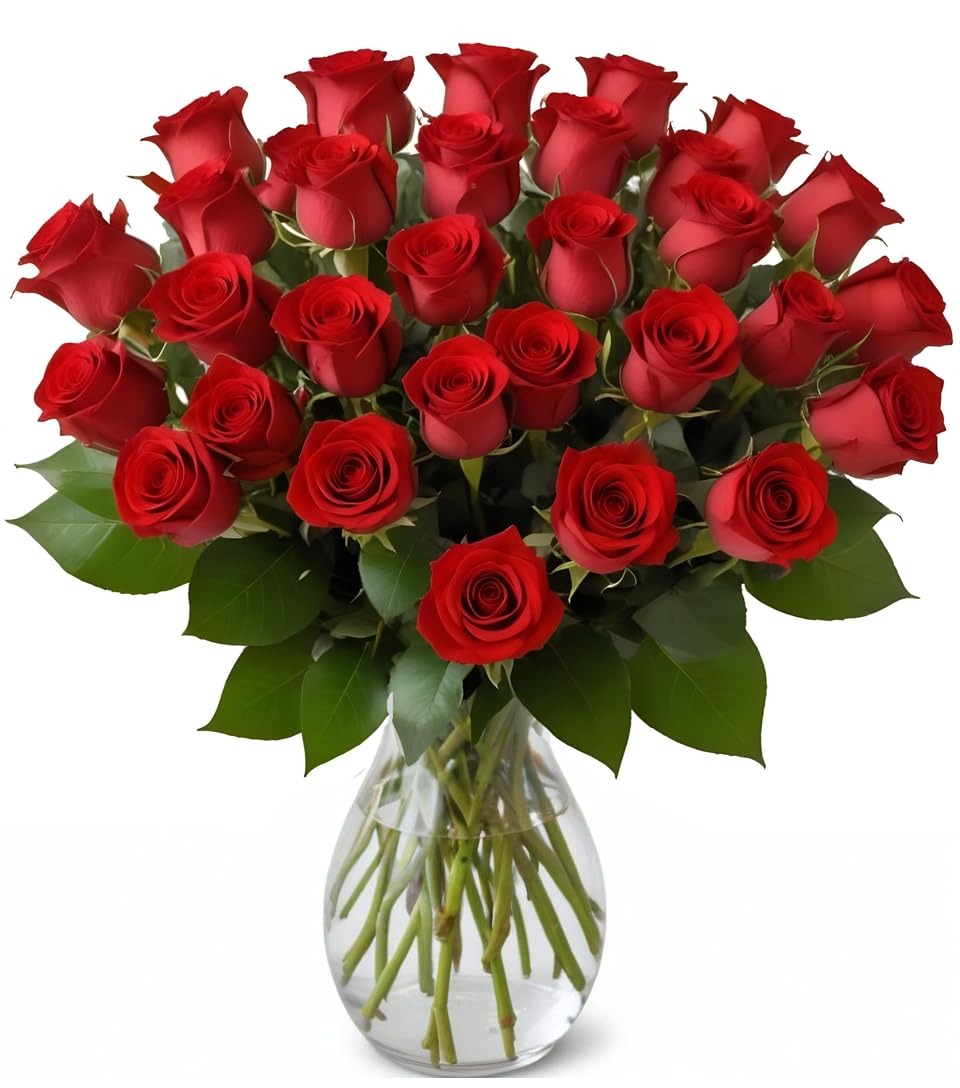
Item Name: 25 Red Roses in a vase | Pre-Book Mother's Day Flowers by Arabella Bouquets | Real Fresh Flowers for Delivery, Gift for Birthday, Congratulations, Anniversary, Thank You
Bullet Point 1: This bouquet contains 25 Red Roses in an elegant Hand Blown Glass Vase
Bullet Point 2: NO STRESS GIFT GIVING: Choose the date that works best for you so you can feel confident about ordering your gorgeous blooms for a special celebration!
Bullet Point 3: A BRIGHTER FUTURE: All of our farms are Rainforest Alliance Certified and our hand-blown glass vases are made from 100% recycled material by a small, family-operated business so you can feel even better about your fresh cut bouquet!
Bullet Point 4: STUNNING GIFT: Don’t forget to select “This is a gift” before checkout so your loved one knows who this gift is from!
Bullet Point 5: SEND HAPPINESS: At Arabella Bouquets we have you covered for all your flower needs: birthdays, sympathy, anniversary, congratulations, get well soon and more.
Bullet Point 6: LONG LASTING FLOWERS: We harvest our flowers in bud form so that they last as long as possible when they reach you! Once you get those thirsty blooms into some water, give your fresh cut flowers at least 2 days in water to open up to their full, beautiful potential!
Bullet Point 7: FARM-FRESH QUALITY: We ship our bouquets directly from our farms to you! We want to make sure our customers are experiencing the best possible fresh flower bouquet delivery.
Bullet Point 8: PLEASE NOTE: We always strive to provide our customers with the freshest bouquet possible. In order to do this, the color of the roses may not match the picture exactly.
Product Description: A timeless, romantic classic, this bouquet of fresh-cut roses, straight from our farm, is sure to melt the heart of whoever receives it. The fresh-cut bouquet of roses makes a great gift for Valentine's Day, birthdays, anniversaries, or a decoration for everyday. All bouquets will receive a free glass vase.
Value: nan
Unit: None

Price: 64.99